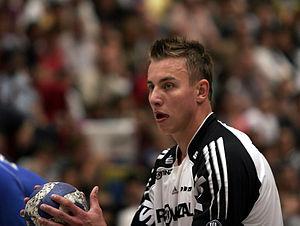
Le Championnat d'Allemagne masculin de handball 2009-2010 est la soixante et unième édition de cette compétition.